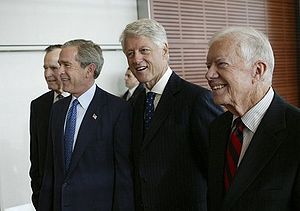
Jimmy Carter / Efter præsidentperioden / Nobels fredspris
Præsident Carter (til højre) sammen med, fra venstre: George H.W. Bush, George W. Bush og Bill Clinton ved indvielsen af William J. Clinton Presidential Center and Park i Little Rock, Arkansas, 18. november 2004.
James Earl Carter, Jr. er en amerikansk politiker fra Demokraterne og nobelprismodtager. Han var USA's præsident fra 1977 til 1981, og inden det guvernør i Georgia 1971 til 1975. Han modtog Nobels fredspris i 2002.